Deir Al Arba'een

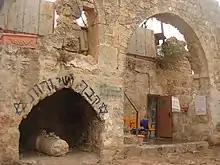
Deir Al-Arba'een, showing the entrance to the tombs on the bottom left.

Deir Al Arba'een, also Masha'ad Al Arba'een, is a ruined building approximately 300 meters to the West of the Old City of Hebron. It is considered the most notable ancient structure on Tel Rumeida.